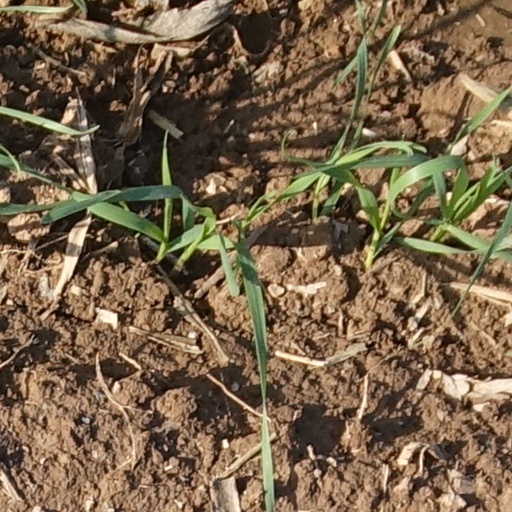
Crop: wheat